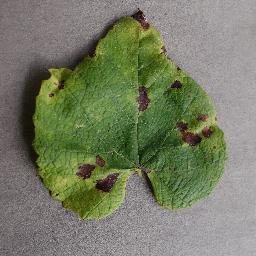
Label: Grape___Leaf_blight_(Isariopsis_Leaf_Spot)